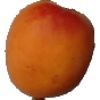
Label: Apricot 1